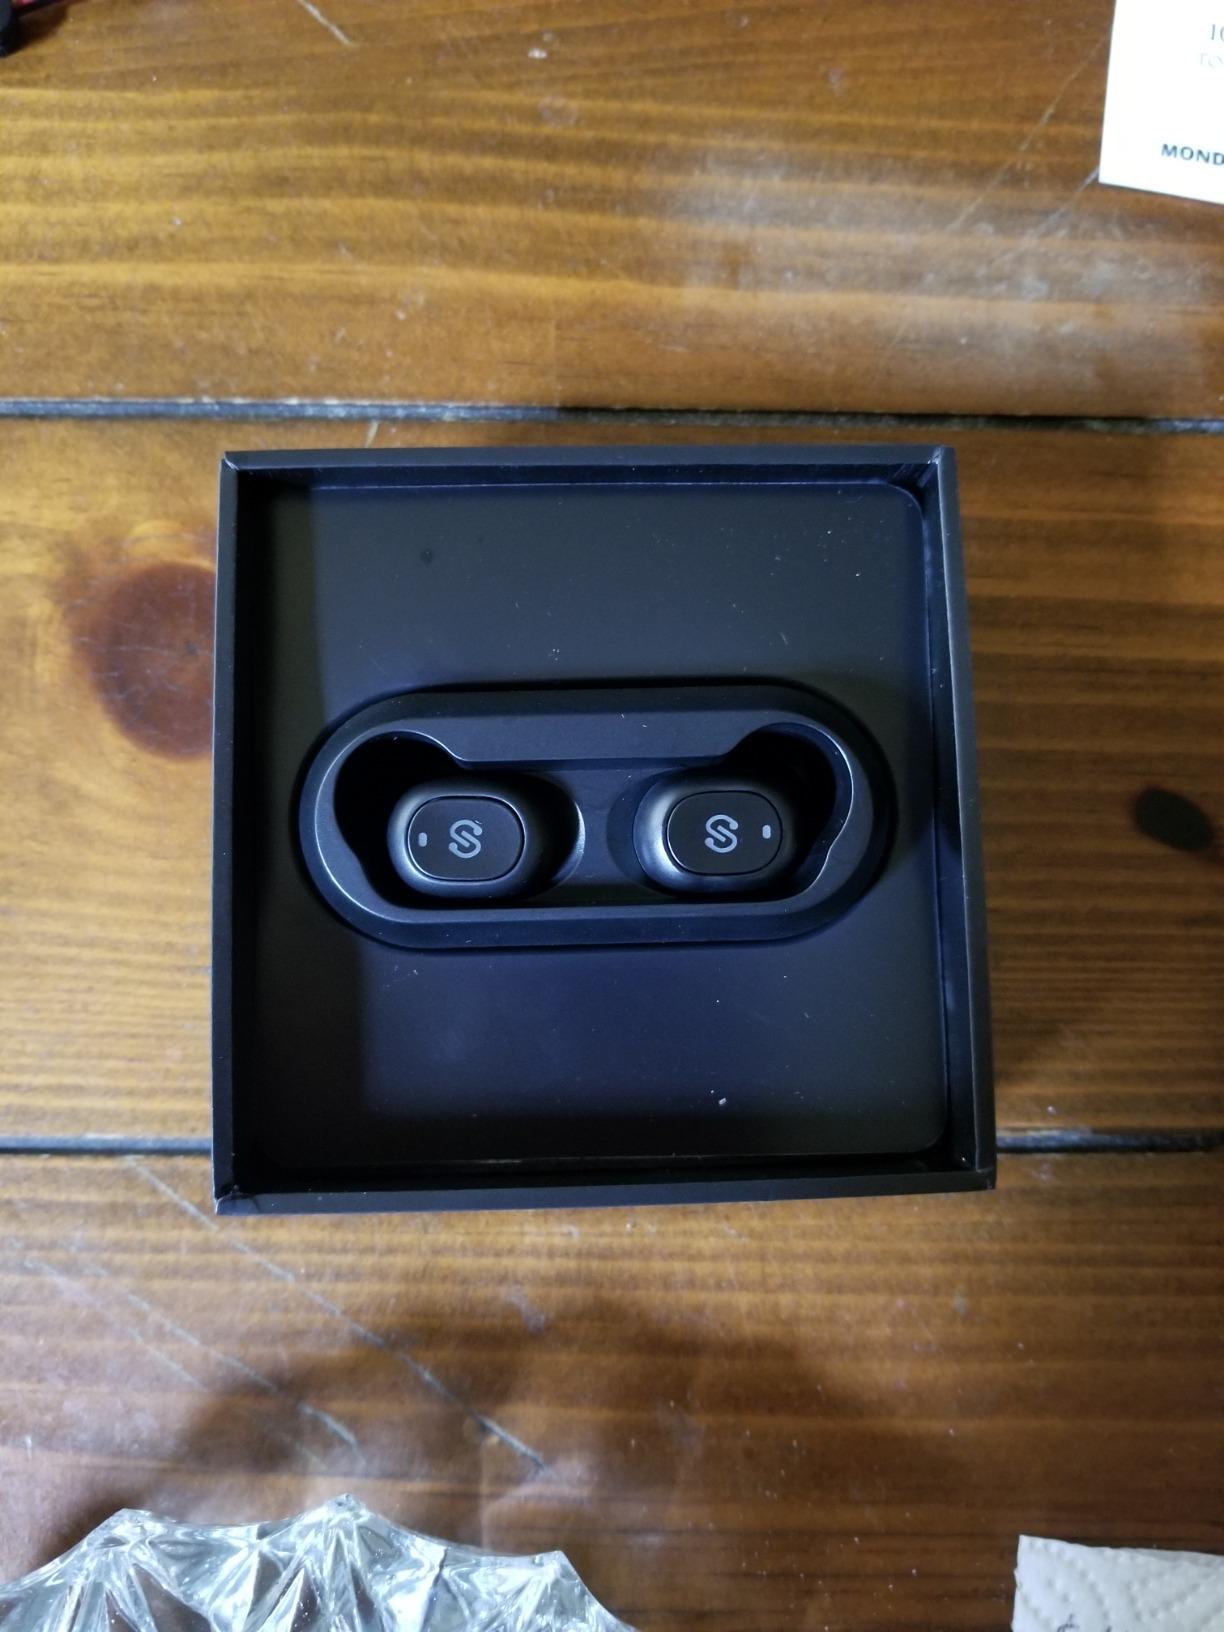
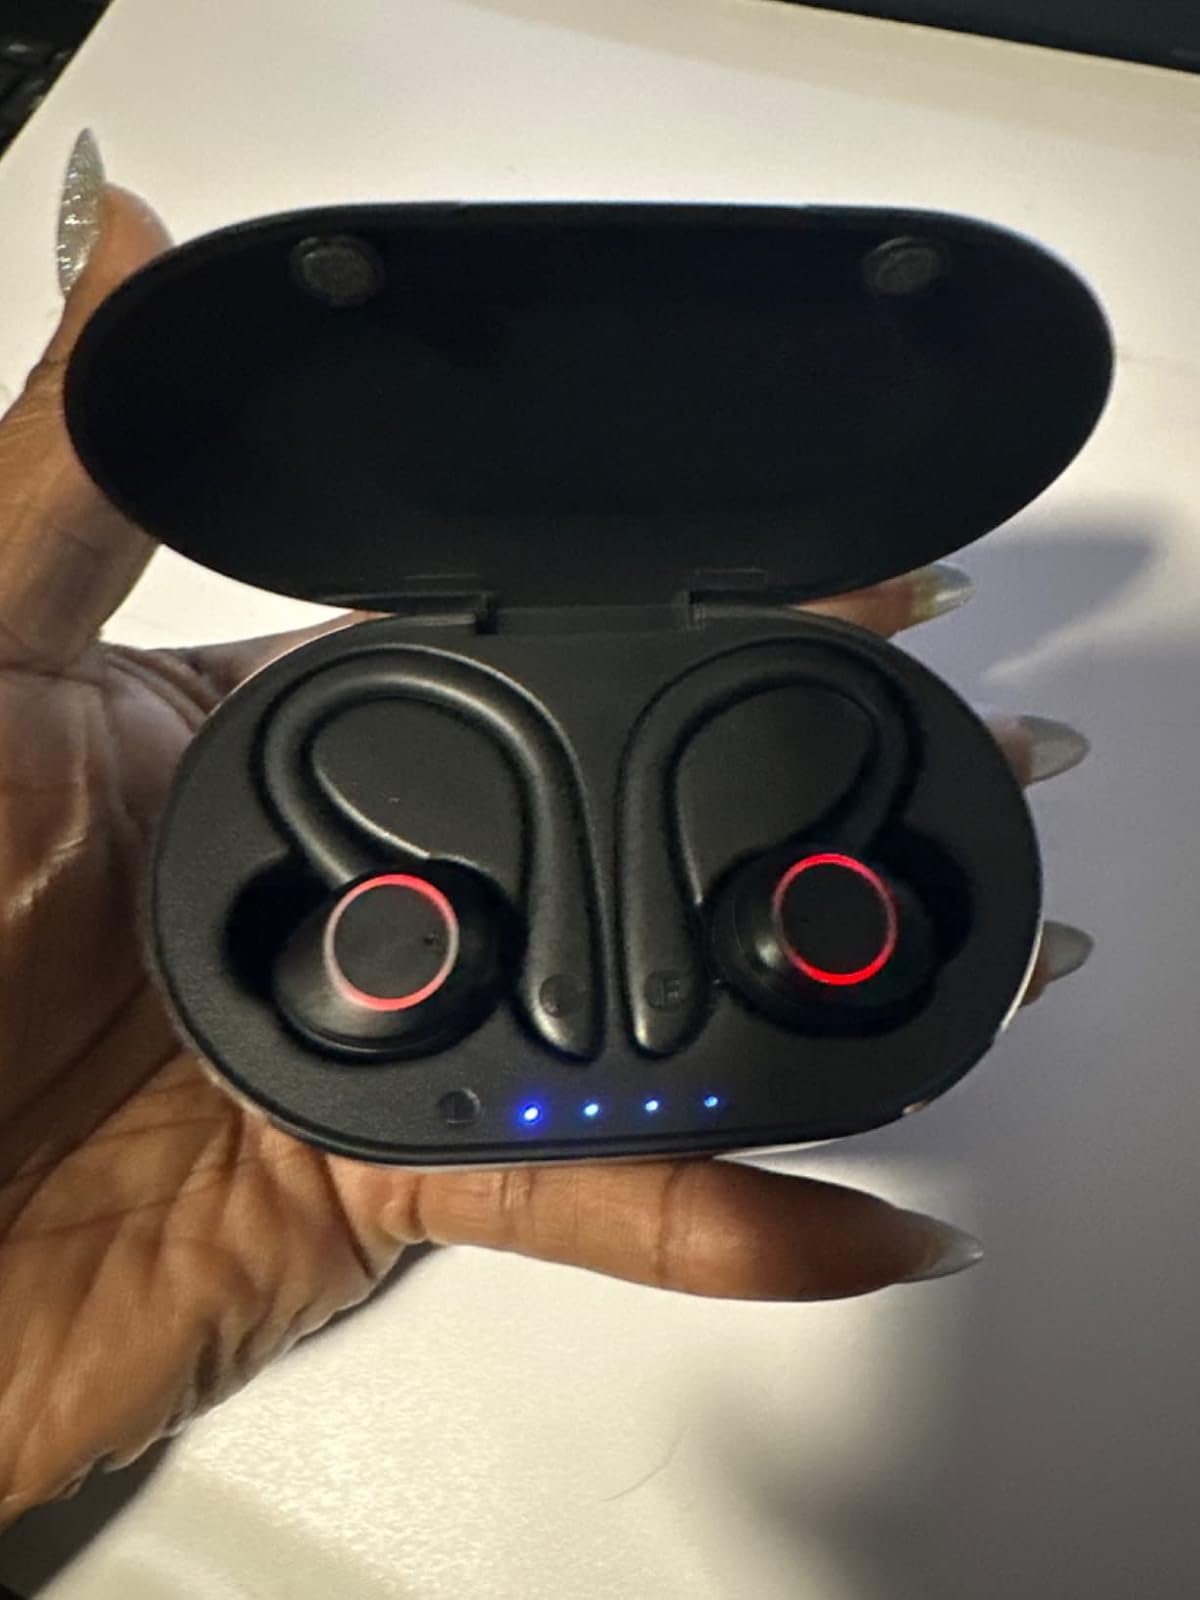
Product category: earbuds
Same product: no